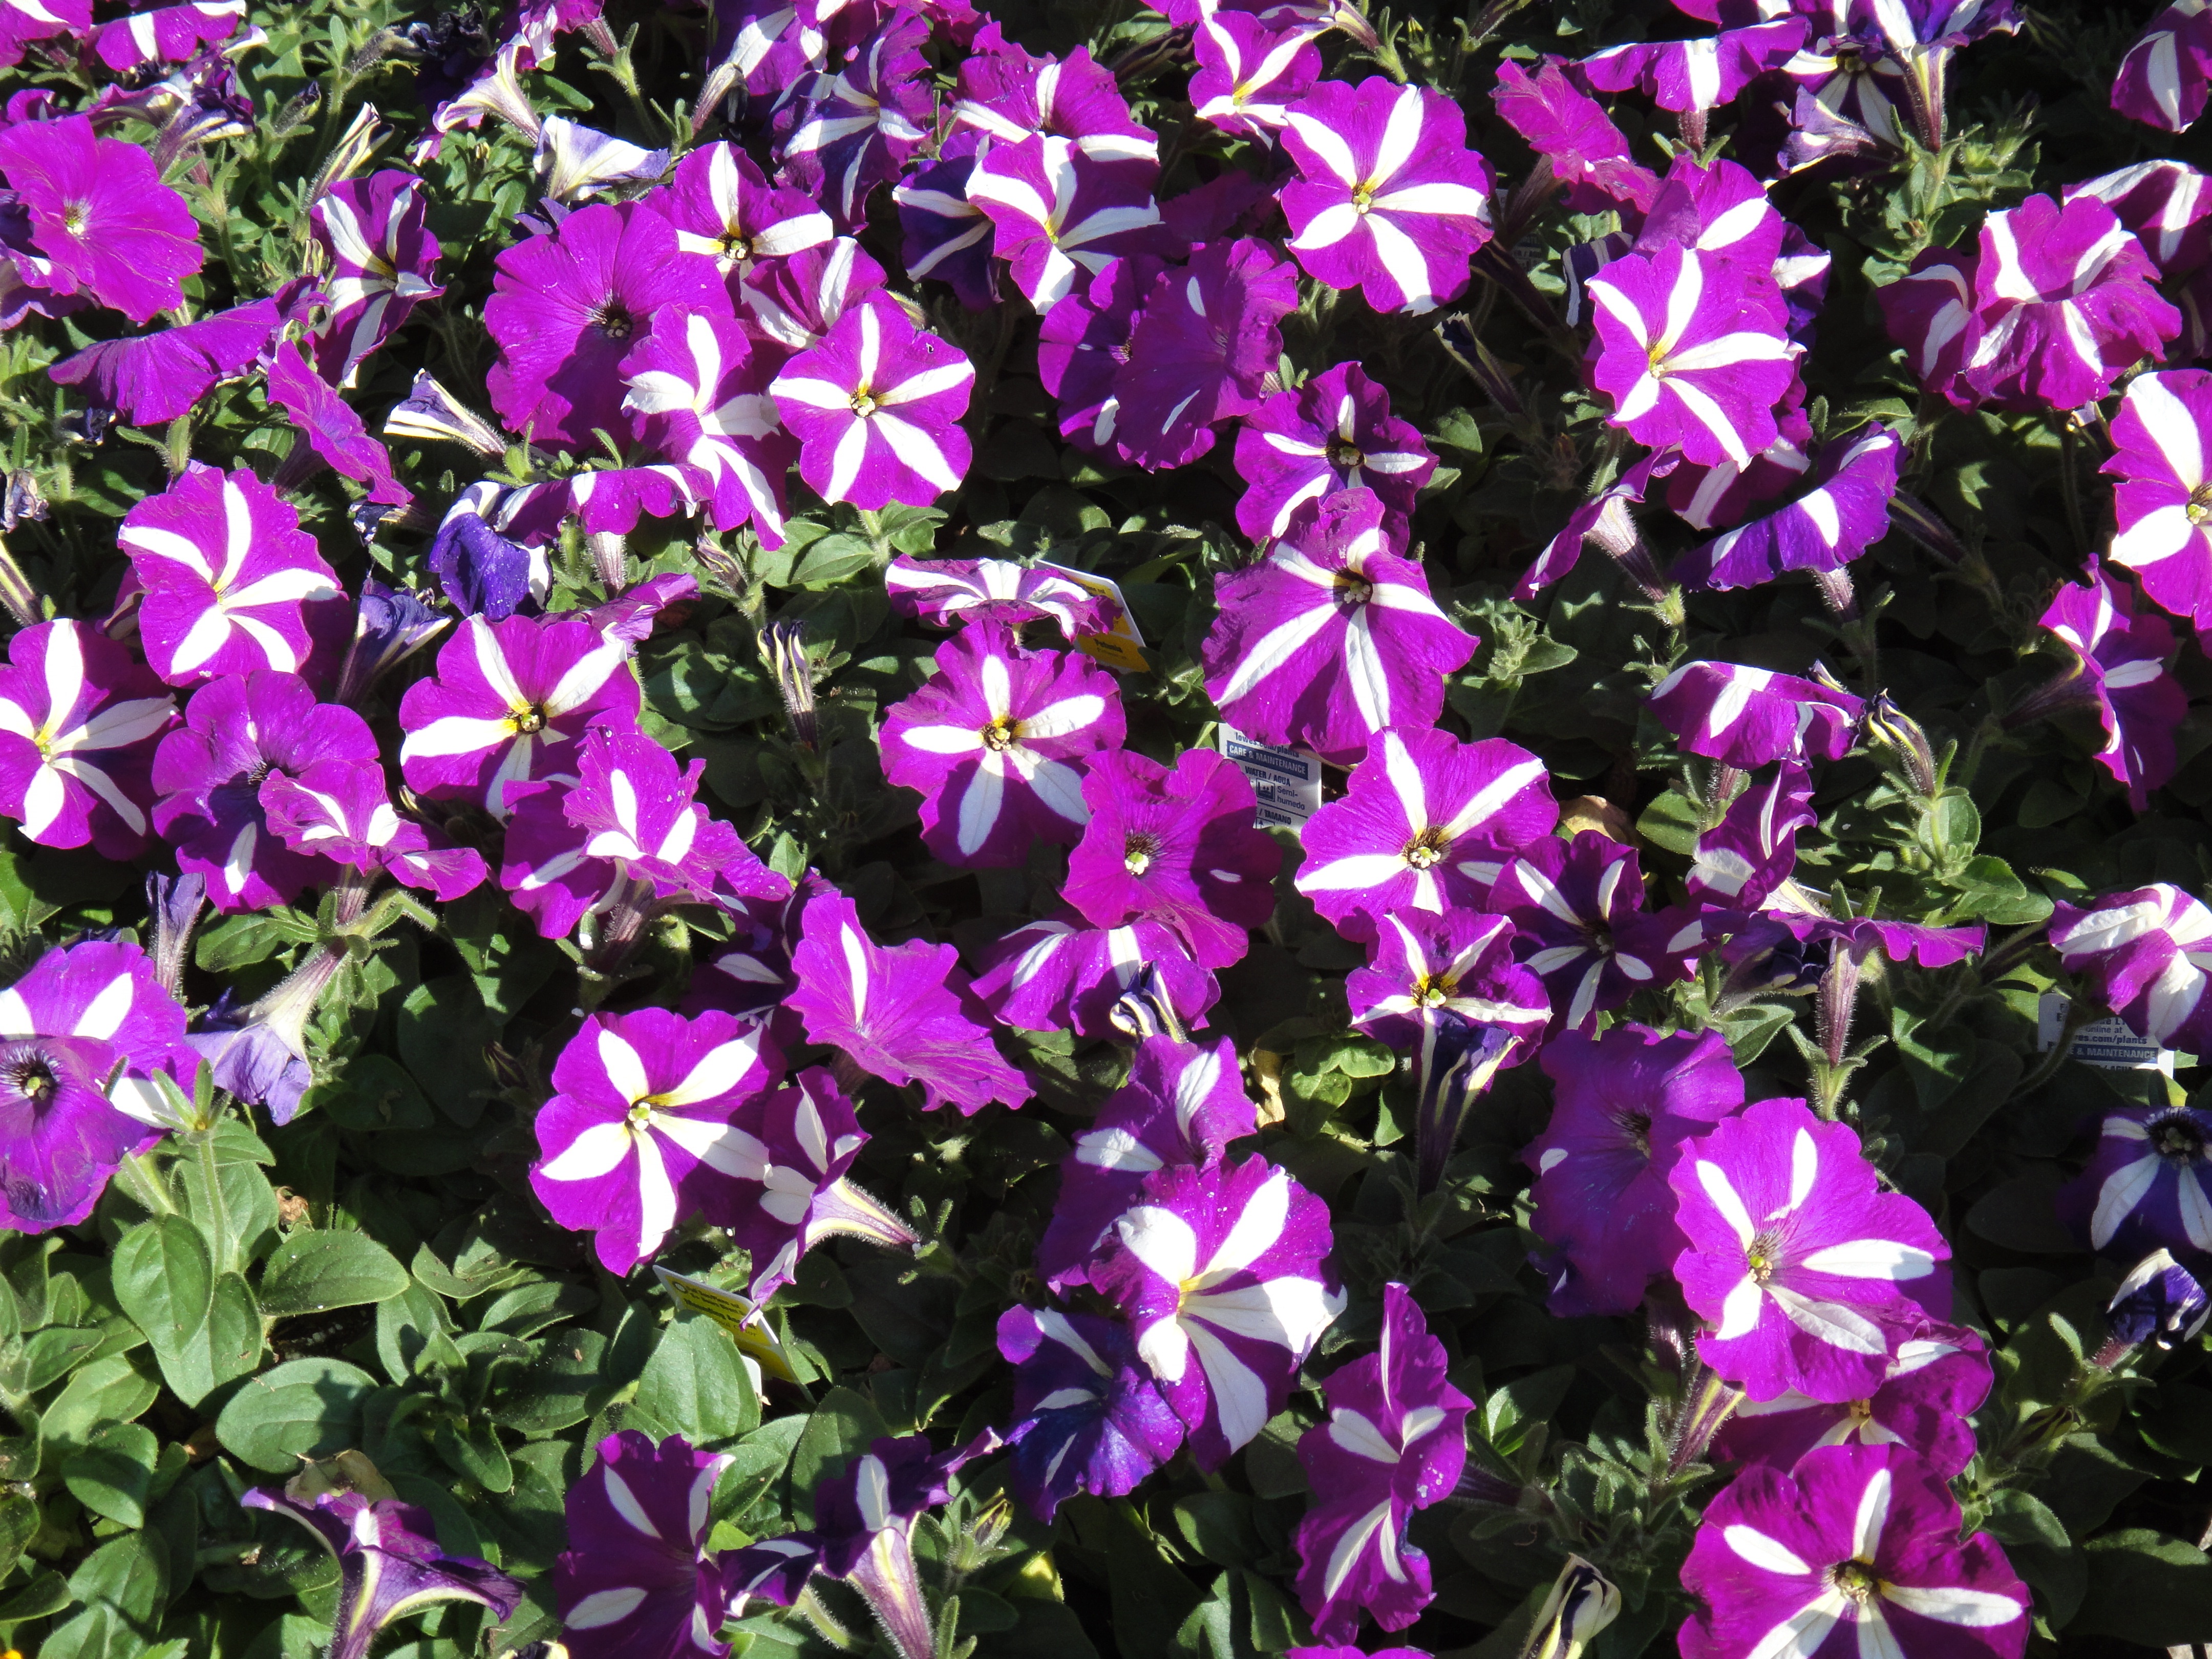
plant, flower, purple, petal, botany, flora, wildflower, campanula, flowering plant, bellflower family, annual plant, land plant, violet family